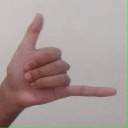
अक्षर: द